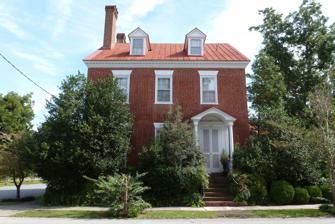
Building: Jones–Jarvis House
Country: United States of America
Year built: 1810
Historic house in North Carolina, United States United States historic place Jones–Jarvis House U.S. National Register of Historic Places Jones–Jarvis House, September 2012 Show map of North Carolina Show map of the United States Location 528 E. Front St., New Bern, North Carolina Coordinates 35°6′40″N 77°2′11″W / 35.11111°N 77.03639°W / 35.11111; -77.03639 Area 0.5 acres (0.20 ha) Built c. 1810 ( 1810 ) Built by Dewey, John Architectural style Federal NRHP reference No. 73001323 Added to NRHP April 11, 1973 Jones–Jarvis House , also known as General Foster's Headquarters and Jarvis–Slover House, is a historic home located at New Bern , Craven County, North Carolina .  It was built about 1810, and is a 2 + 1 ⁄ 2 -story, three-bay, side-hall plan, Federal -style brick dwelling.  It has a one-story brick and frame rear wing.  During the American Civil War , General John G. Foster moved into this house, and it served first as his residence and later as part of the headquarters of the Eighteenth Army Corps. It was listed on the National Register of Historic Places in 1973. Architecture The Jones–Jarvis House is one of New Bern's outstanding examples of federal architecture. The lot was purchased by Frederick Jones in 1810 for $1,575 and later sold to Moses Jarvis. It was occupied and listed on tax records in 1816.  The National Register of Historic Places describes it as: "one of a small number of brick Federal houses in New Bern, all built on a side-hall plan, and all similar. Either because of site, or finish, or the occupations of their owners, however, each possesses a distinct architectural and historical character. This house, with its lots fronting on the Neuse River , is part of a group of nineteenth century brick houses at the corner of Union and East Front streets which is one of the finest architectural complexes in the state." The brickwork is laid in Flemish bond . The Eli Smallwood House next door and the Jones-Jarvis house are nearly identical. Across the street is the Slover–Bradham House . It was the Union Army General Burnside's headquarters, whose "distinctive style of facial hair became known as sideburns, derived from his last name." The house later became that of Caleb Bradham , a pharmacist who invented Pepsi-Cola in 1898. Timeline 1810 Lot purchased by Frederic Jones for $1,575 1811 Purchased by Moses Jarvis 1816 House occupied and listed in tax records 1817 Transferred to Sylvester Brown 1822 Returned to Moses Jarvis, Jr. 1858 Purchased by Alonzo T. Jerkins 1862 – 1865 Occupied by Union Army as part of headquarters. Became private residence for General John Foster. 1868 Purchased by Mary C. Slover Further reading National Register of Historic Homes Nomination Form. This is rich in architectural detail, the history of the house and surrounding homes. The Attic Guest by Robert Knowles referenced in the Historic Register is based on a true story of a minister who stayed in the attic. The Foscue Plantation cites the Jones–Jarvis House and Eli Smallwood House as inspiration to Simon Foscue for the plantation's design. Historic American Buildings Survey completed by Thomas T. Waterman 1940, includes a photo of a cover page and the survey showing the address as 99 East Front Street Library of Congress Prints and Photographs Division "1920's General View of Front and Side" photograph of Jones–Jarvis House. U.S. Military Institute "Crow nest signal station, Jones–Jarvis house. Southeast corner of East Front and Johnson streets, ca. 1863." photograph showing the signal station built atop the catwalk between the two chimneys. According to A New Bern Album: Old Photographs of New Bern, North Carolina and the Surrounding Countryside by John B. Green III, Union troops used flares, lanterns and flags to communicate with the fort and troops on the other side of the Neuse River. Related names Jarvis–Slover House, Jones–Jarvis–Hand House, Jones–Jarvis House, General Foster's Headquarters, Tryon Palace References